Snider Hall

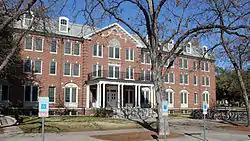
Snider Hall in 2012

Snider Hall is a historic building on the campus of Southern Methodist University in University Park, Texas, U.S.. It was built in 1927, and designed by Wyatt C. Hedrick in the Georgian Revival architectural style. It has been listed on the National Register of Historic Places since September 27, 1980.